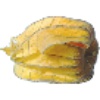
Label: Physalis with Husk 1